Vosper & Company

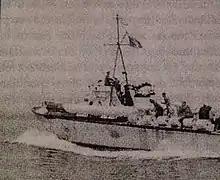
Vosper motor torpedo boat in Romanian service, possibly "Viscolul"

Vosper would become famous as the builder of small (60 to 70-foot) un-stepped planing hull-form naval Motor Torpedo Boats (MTB) and Motor Gun Boats (MGB) for the Royal Navy in World War II. The original boats had a length of 68 feet and were based upon the prototype MTB 102, which survives to this day as a museum piece. Vosper's designs were widely emulated, and were also elaborated into high speed launches for the Royal Air Force, for rescuing the crews of ditched aircraft. Vosper's wartime experience and accumulation of expertise led to a postwar concentration on high speed fast attack craft, for which they developed a novel "hard chine" V-section hull-form, incorporated in the postwar development MTB 1601, capable of 43 knots. They were selected to experiment with the gas turbine as a form of marine propulsion. The former Steam Gun Boat (SGB) HMS "Grey Goose" was rebuilt by Vosper with the two Rolls-Royce RM60 engines, followed by the two experimental Bold class fast patrol boats, HMS "Bold Pioneer" and HMS "Bold Pathfinder" fitted with Metropolitan-Vickers G2 engines. Unlike the "Grey Goose" the two Bold-class vessels had an auxiliary diesel engine for economic cruise.